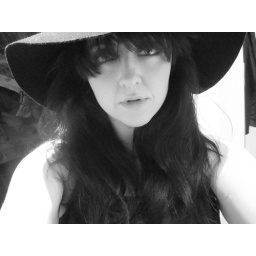
I look like a totally different person in a floppy hat